Arnoud Boot

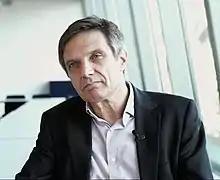

Arnoud W.A. Boot (born January 2, 1960 – Huizen, Netherlands) is a Dutch economist and professor of Corporate Finance and Financial Markets at the University of Amsterdam. He is a member of the Royal Netherlands Academy of Arts and Sciences since 2008 and its Social-Scientific Council.